Historic Centre of Naples

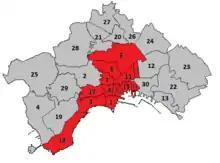
Quarters that are part of the World Heritage

The city has two original ancient nucleuses: the first is the hill of Pizzofalcone on which the city of Partenope was born, while the second is the zone of the decumanus of Naples where the following Neapolis was born. In this last space, in particular, all the buildings over the centuries have concentrated until the 16th century, with the opening towards the west of the city at the behest of the Spanish viceroy don Pedro de Toledo.